Brian Lara

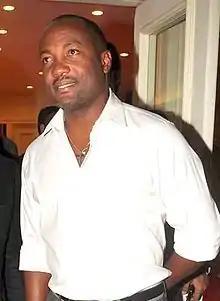
Lara in 2012

Brian Charles Lara, (born 2 May 1969) is a Trinidadian former international cricketer, widely renowned as one of the greatest batsmen of all time. He holds several cricketing records, including the record for the highest individual score in first-class cricket, with 501 not out for Warwickshire against Durham at Edgbaston in 1994, and the record for the highest individual score in an international Test innings, after scoring 400 not out at Antigua during the 4th test against England in 2004. He is nicknamed "The Prince of Port of Spain" or simply "The Prince".